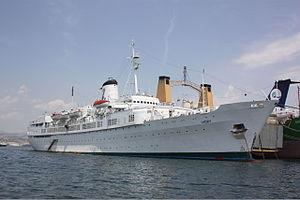
Le navire de croisière Ivory désarmé à Eleusis le 16 août 2008.